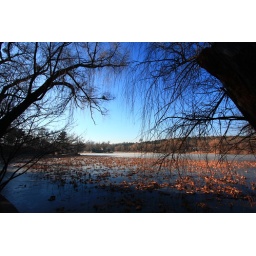
Lotus plant submerged in frozen lake